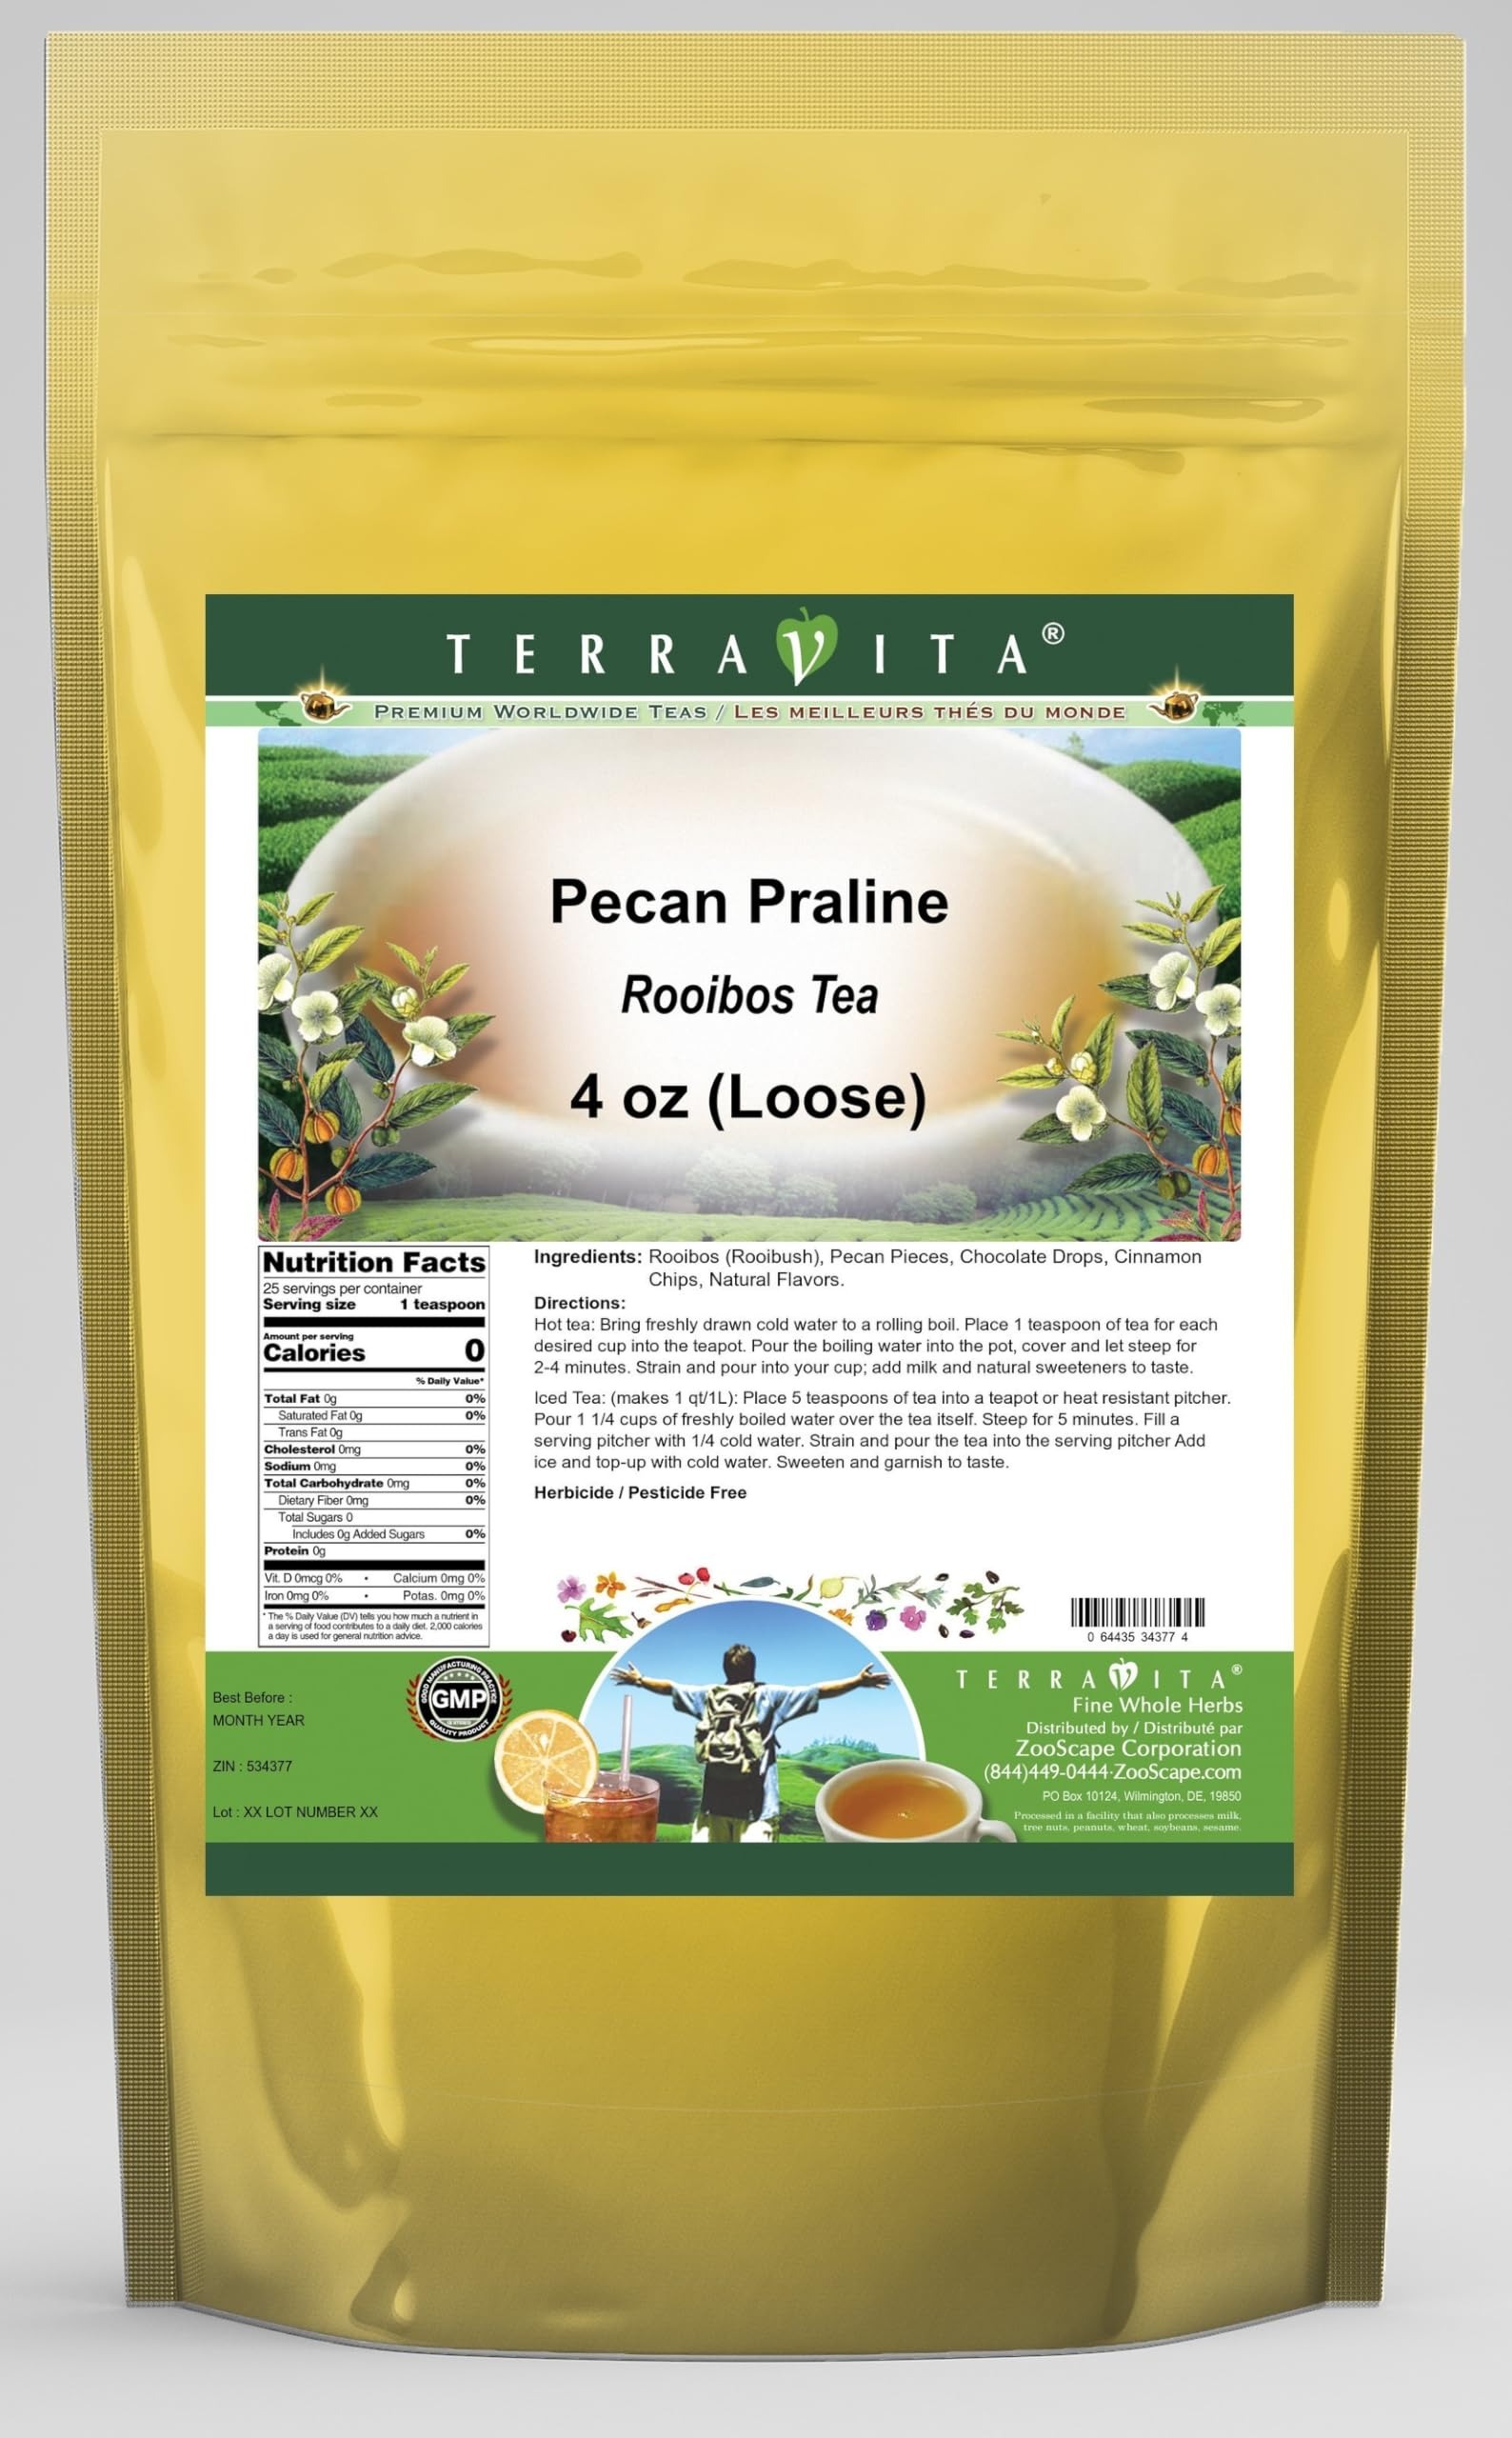
Item Name: Pecan Praline Rooibos Tea (Loose) (4 oz, ZIN: 534377) - 3 Pack
Bullet Point 1: Our Pecan Praline Rooibos Tea is a delightful flavored Rooibos tea with Pecan Pieces, Chocolate Drops and Cinnamon Chips that you will really enjoy! The unique Pecan Praline aroma and taste is a delight! - Ingredients: Rooibos tea, Pecan Pieces, Chocolate Drops, Cinnamon Chips and Natural Pecan Praline Flavor.
Bullet Point 2: No fillers.
Bullet Point 3: Manufacturer: TerraVita
Bullet Point 4: Size: 4 oz
Bullet Point 5: Loose Leaf Rooibos Tea - Packed in a convenient upright pouch!
Product Description: Our Pecan Praline Rooibos Tea is a delightful flavored Rooibos tea with Pecan Pieces, Chocolate Drops and Cinnamon Chips that you will really enjoy! The unique Pecan Praline aroma and taste is a delight! - Ingredients: Rooibos tea, Pecan Pieces, Chocolate Drops, Cinnamon Chips and Natural Pecan Praline Flavor. - Hot tea brewing method: Bring freshly drawn cold water to a rolling boil. Place 1 teaspoon of tea for each desired cup into the teapot. Pour the boiling water into the pot, cover and let steep for 2-4 minutes. Strain and pour into your cup; add milk and natural sweeteners to taste. - Iced tea brewing method: (to make 1 liter/quart): Place 5 teaspoons of tea into a teapot or heat resistant pitcher. Pour 1 1/4 cups of freshly boiled water over the tea itself. Steep for 5 minutes. Fill a serving pitcher with 1/4 cold water. Strain and pour the tea into the serving pitcher Add ice and top-up with cold water. Sweeten and garnish to taste. - TerraVita is an exclusive line of premium-quality, natural source products that use only the finest, purest and most potent ingredients found around the world. TerraVita is hallmarked by the highest possible standards of purity, potency, stability and freshness. All of our products are prepared with the highest elements of quality control, from raw materials through the entire manufacturing process, up to and including the moment that the bottles or bags are sealed for freshness and shipped out to you. Our highest possible standards are certified by independent laboratories and backed by our personal guarantee. - TerraVita exists to meet and ensure your family's health and wellness without the harmful effects of chemicals and health products. We strive to make all of our products affordable and reliable and are constantly searchin
Value: 12.0
Unit: Ounce

Price: 50.13